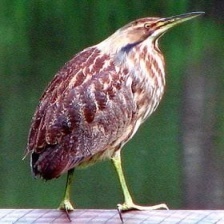
Species: AMERICAN BITTERN
Scientific name: BOTAURUS LENTIGINOSUS